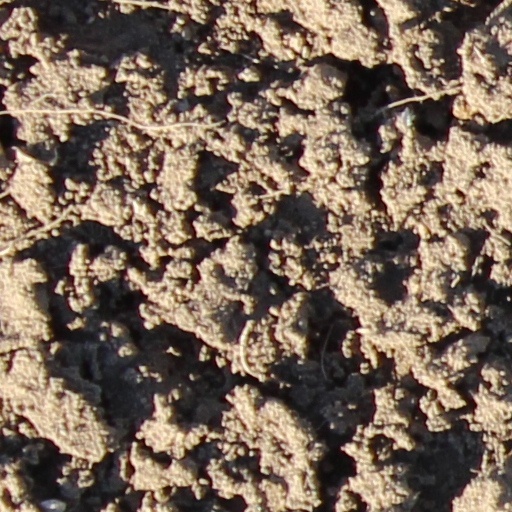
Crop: wheat